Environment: real
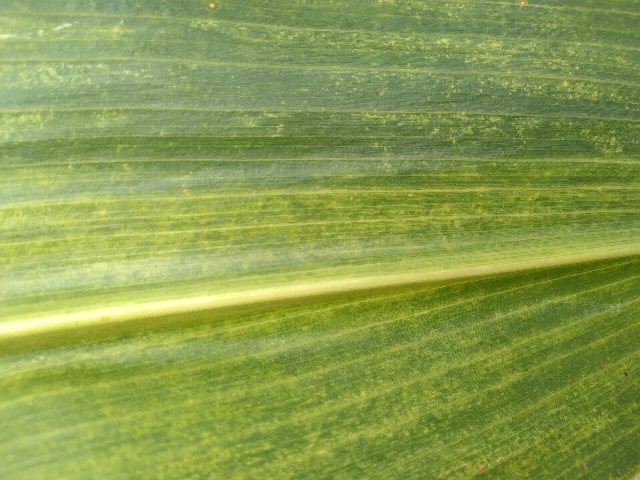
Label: lethal_necrosis